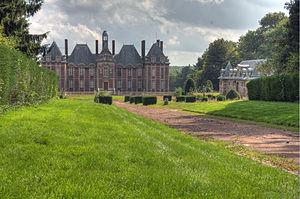
Le château d'Havrincourt et ses dépendances
Havrincourt est une commune française située dans le département du Pas-de-Calais en région Hauts-de-France.